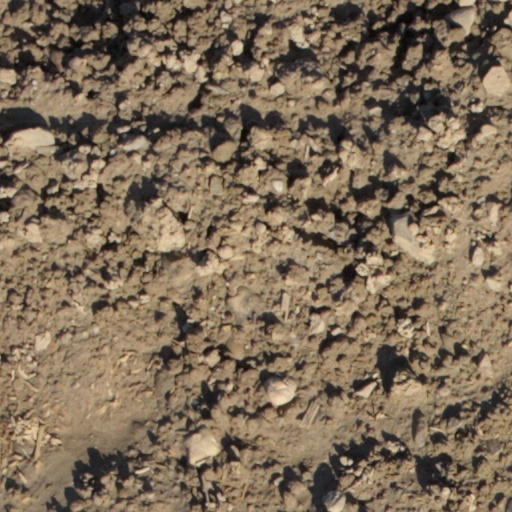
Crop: wheat